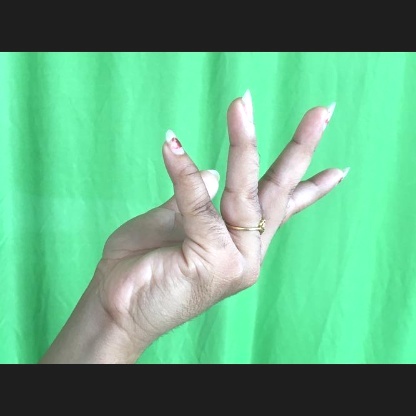
Mudra: Alapadmam